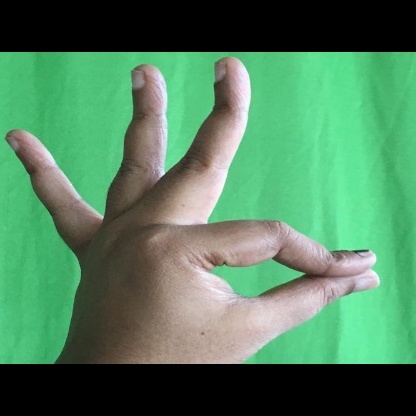
Mudra: Hamsasyam